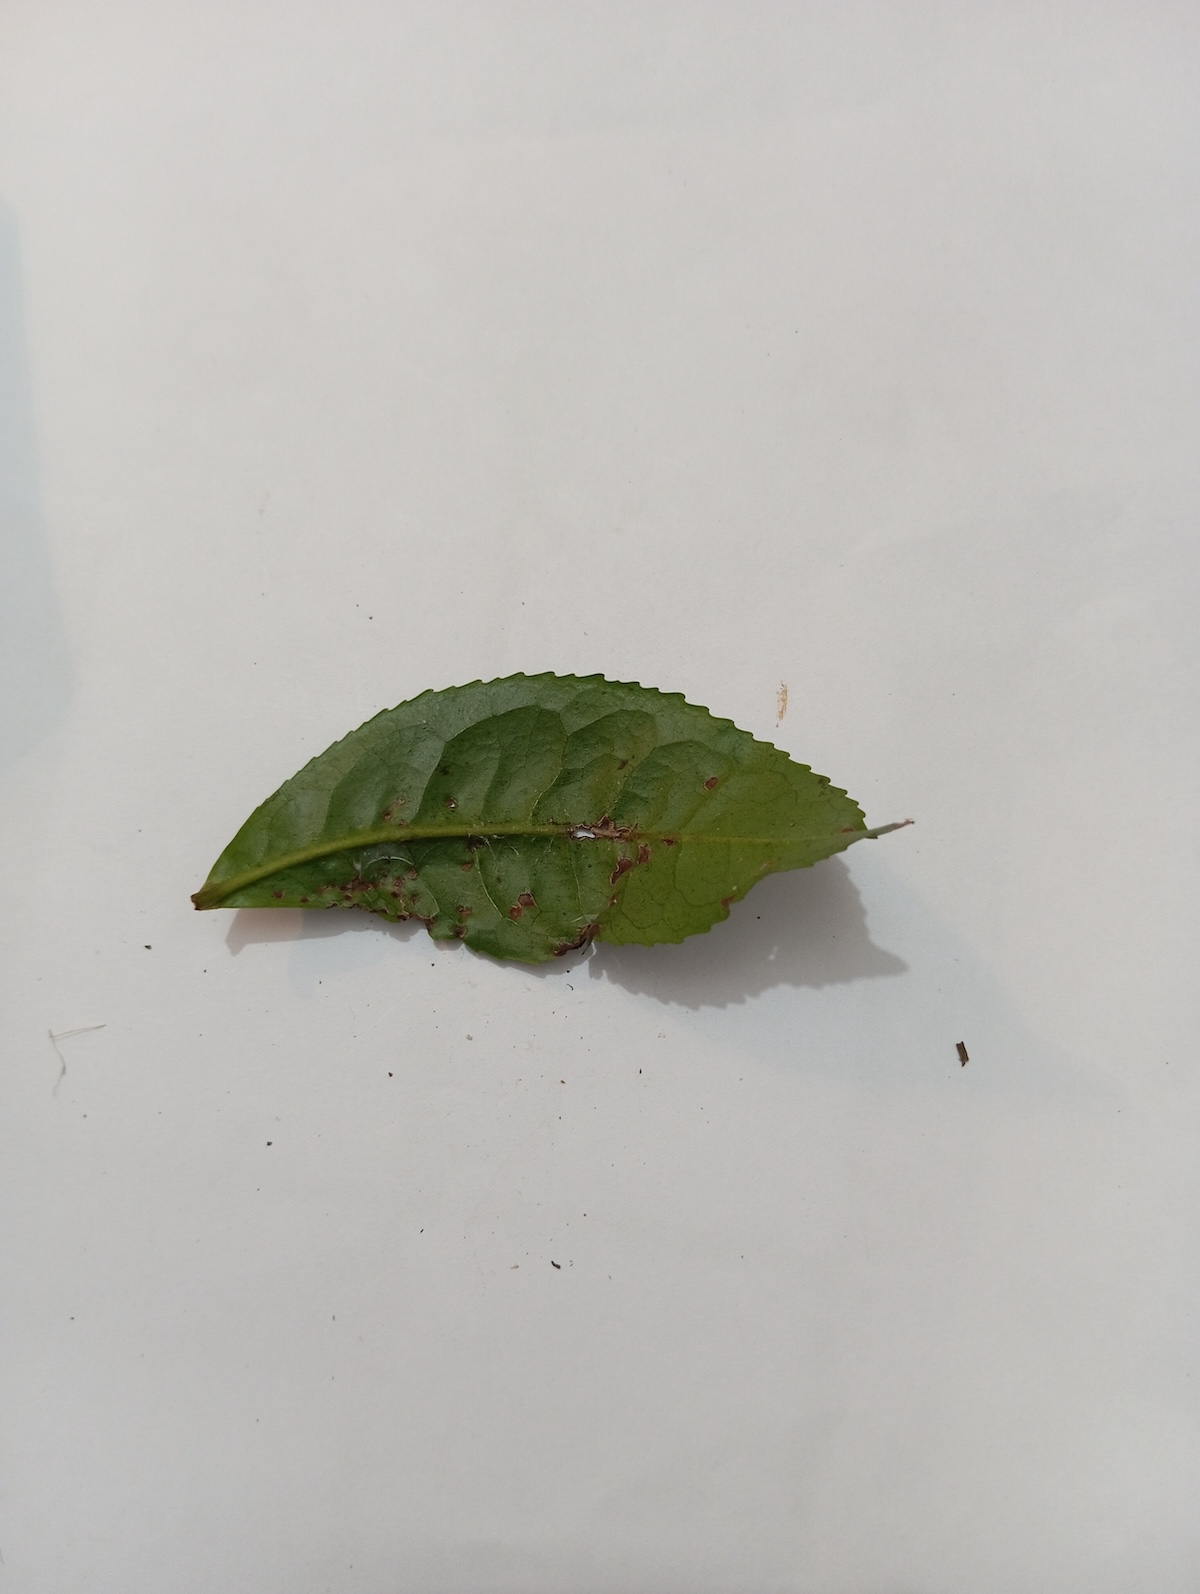
Label: Green mirid bug